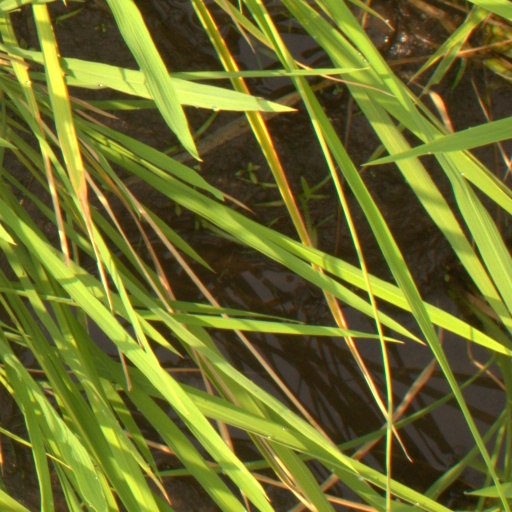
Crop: rice